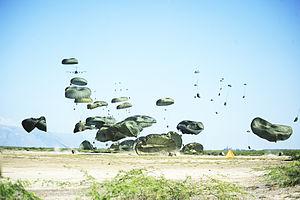
L'opération Réponse unifiée est une intervention militaire à visée humanitaire menée par l'armée américaine à la suite des évènements du tremblement de terre d'Haïti de janvier 2010. L'opération s'effectue sous le commandement du général Douglas M. Fraser, commandant de l'United States Southern Command à partir du 18 janvier 2010, date à partir de laquelle 10 000 militaires sont déployés pour une durée prévue de 90 jours. Il s'agit de la quatrième intervention militaire américaine en Haïti après l'occupation de 1915-1934, l'opération Uphold Democracy de 1994 et le coup d'État de 2004.